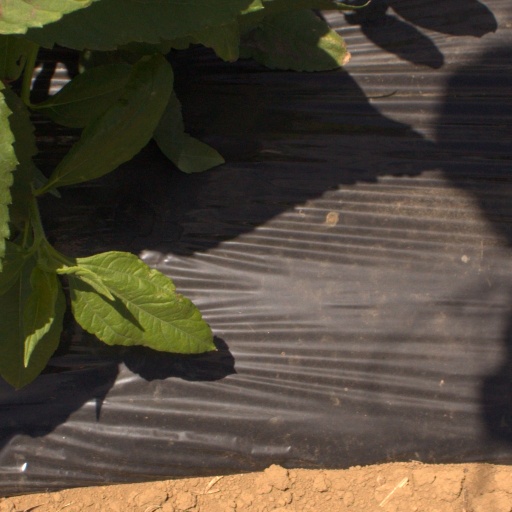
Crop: Jerusalem artichoke